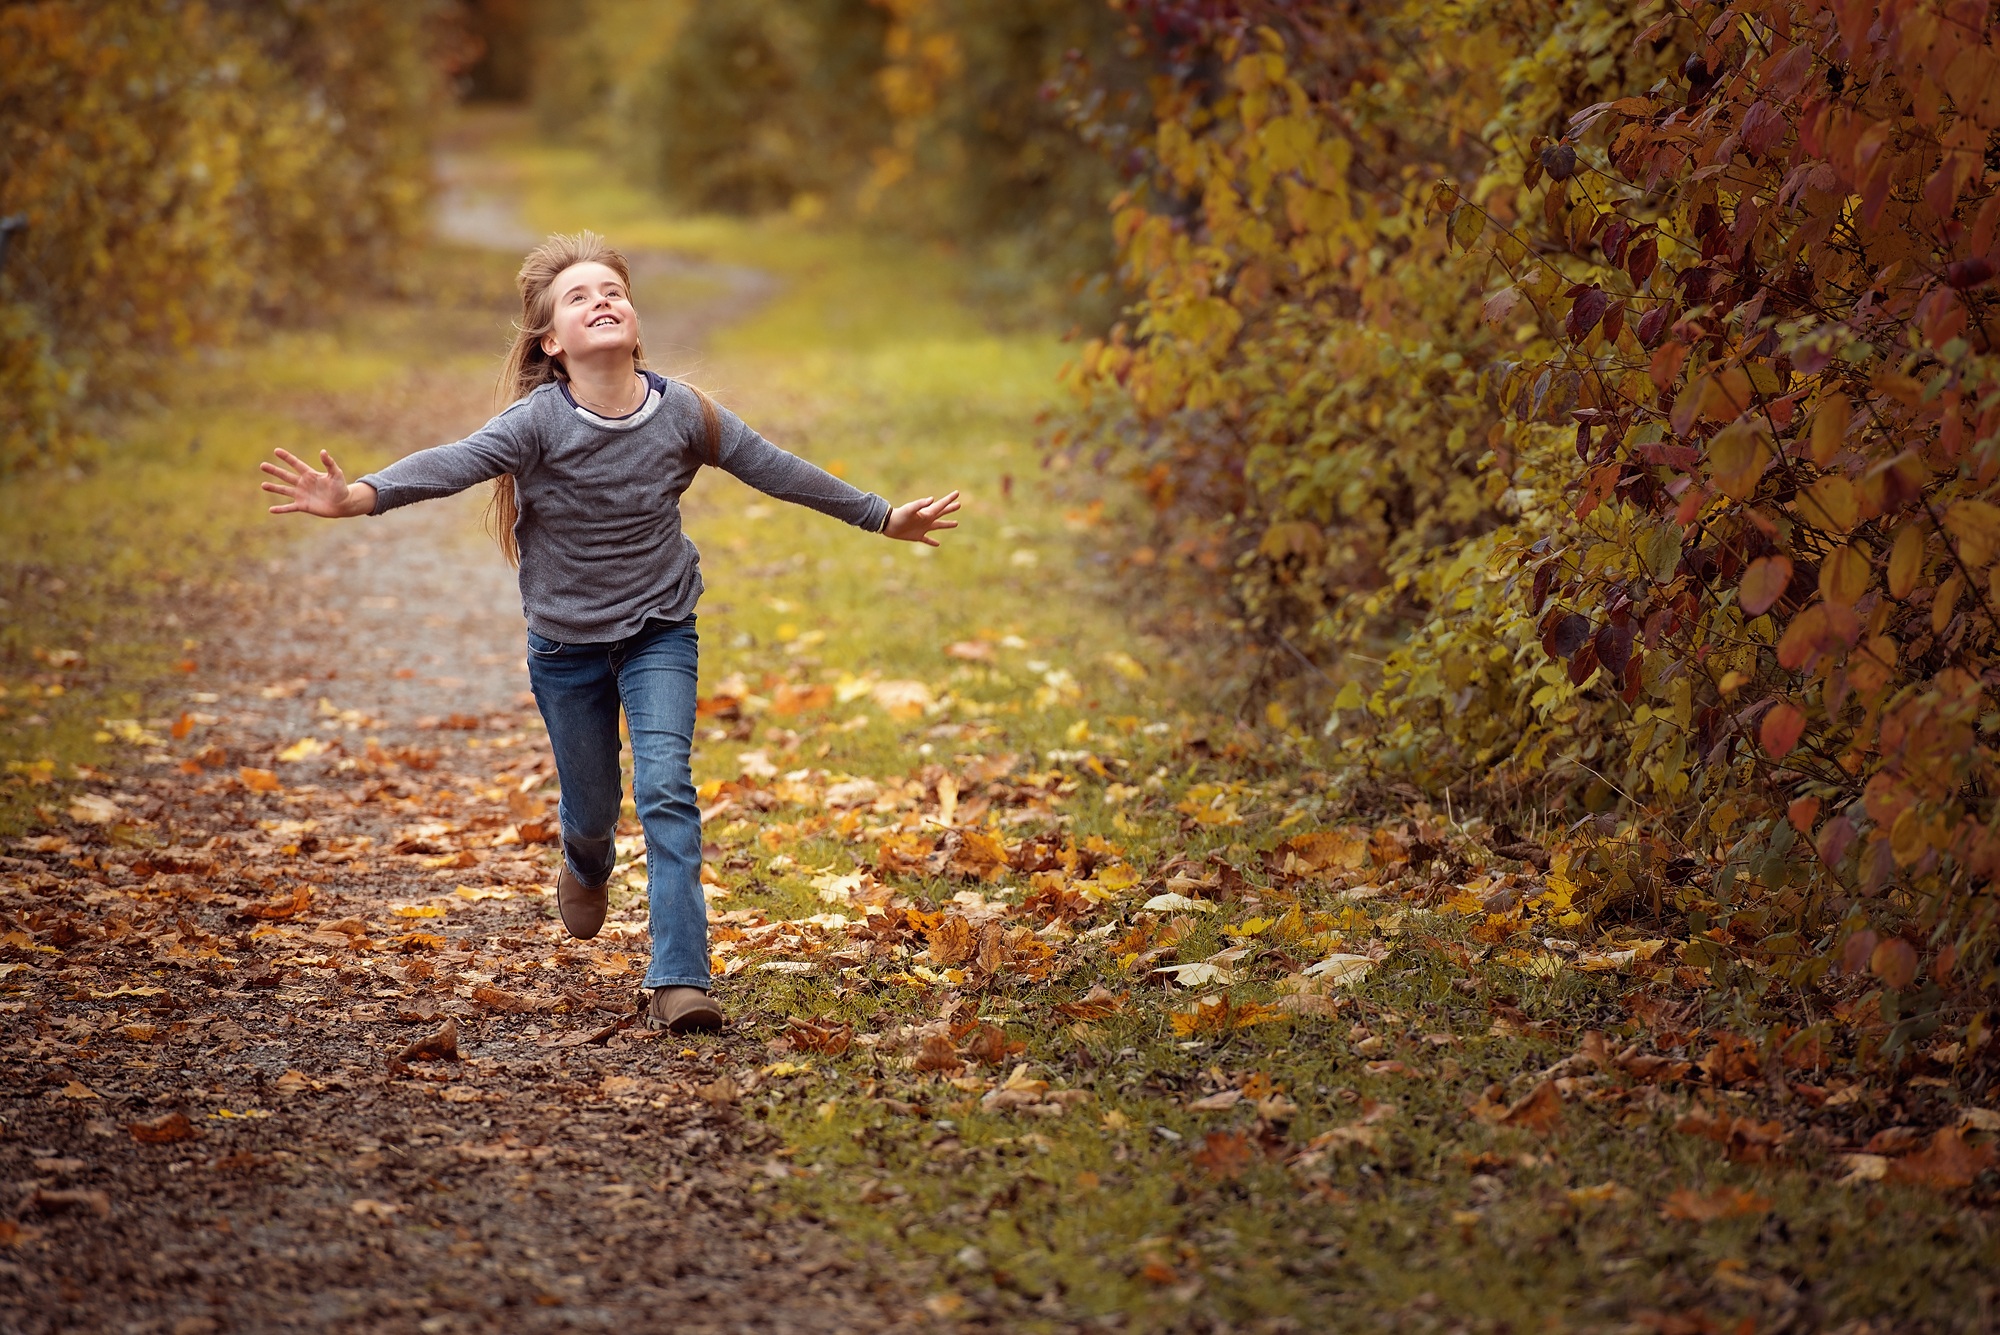
tree, nature, forest, walking, person, girl, sunlight, morning, leaf, run, female, portrait, autumn, child, human, season, leaves, race, out, woodland, habitat, away, in motion